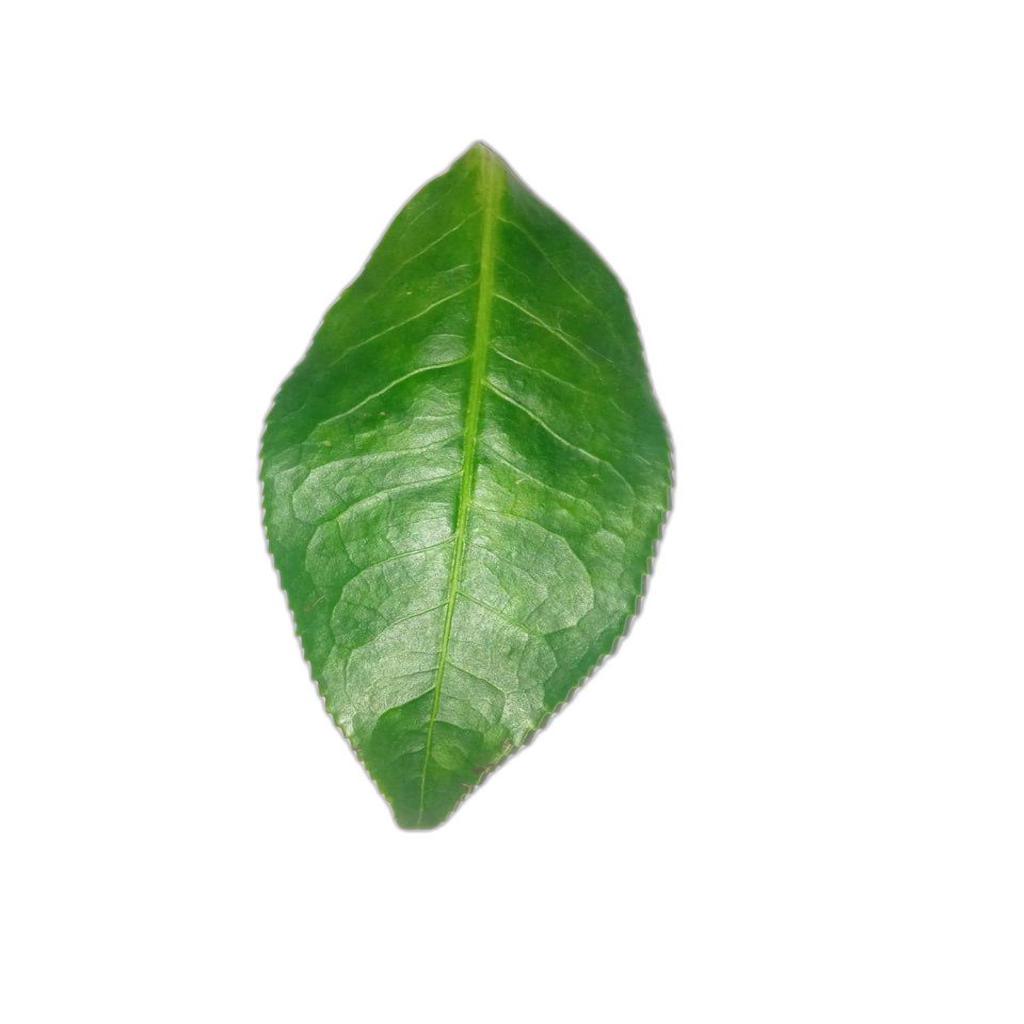
Label: Healthy